The Secret Lie

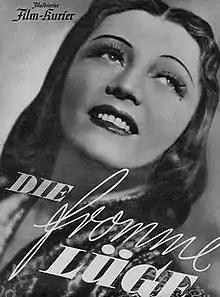

The Secret Lie is a 1938 German drama film directed by Nunzio Malasomma and starring Pola Negri, Hermann Braun, and Herbert Hübner.